Plectrohyla exquisita

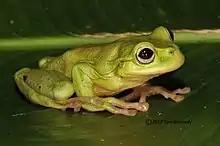
Plectrohyla exquisita

Plectrohyla exquisita is a species of frogs in the family Hylidae. Before its description in 1998, it was confused with "Plectrohyla teuchestes". It is endemic to the Sierra de Omoa in the Cortés Department of northwestern Honduras. The species range is within the Cusuco National Park.